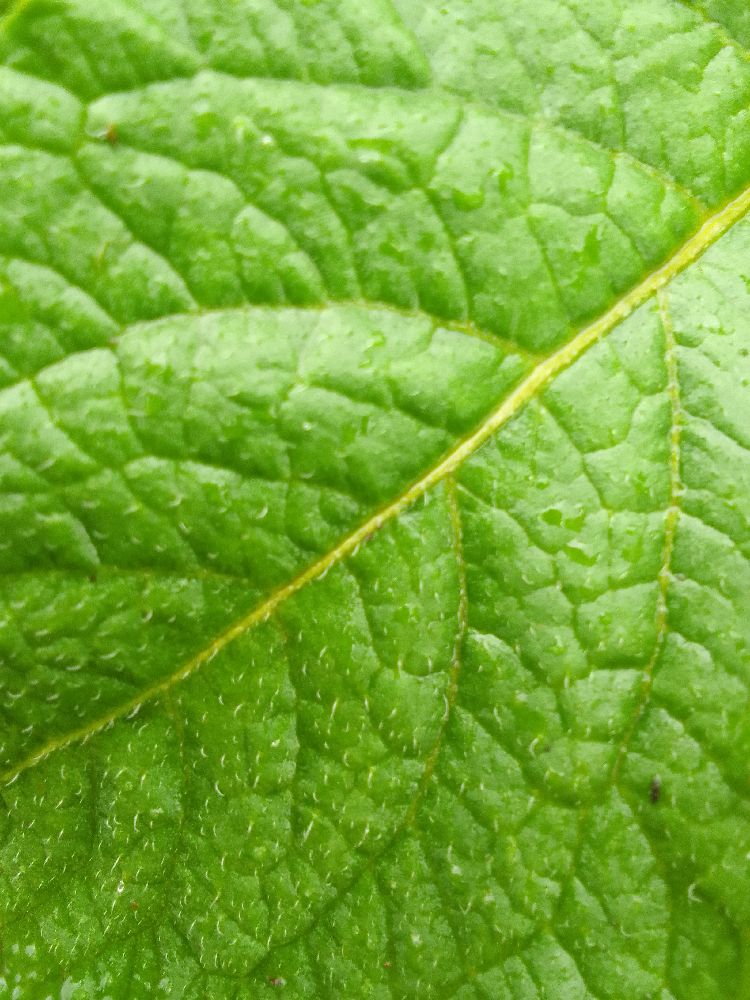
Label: Healthy